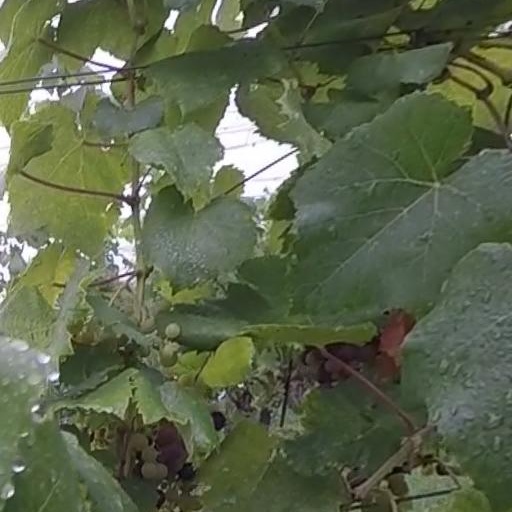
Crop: grape